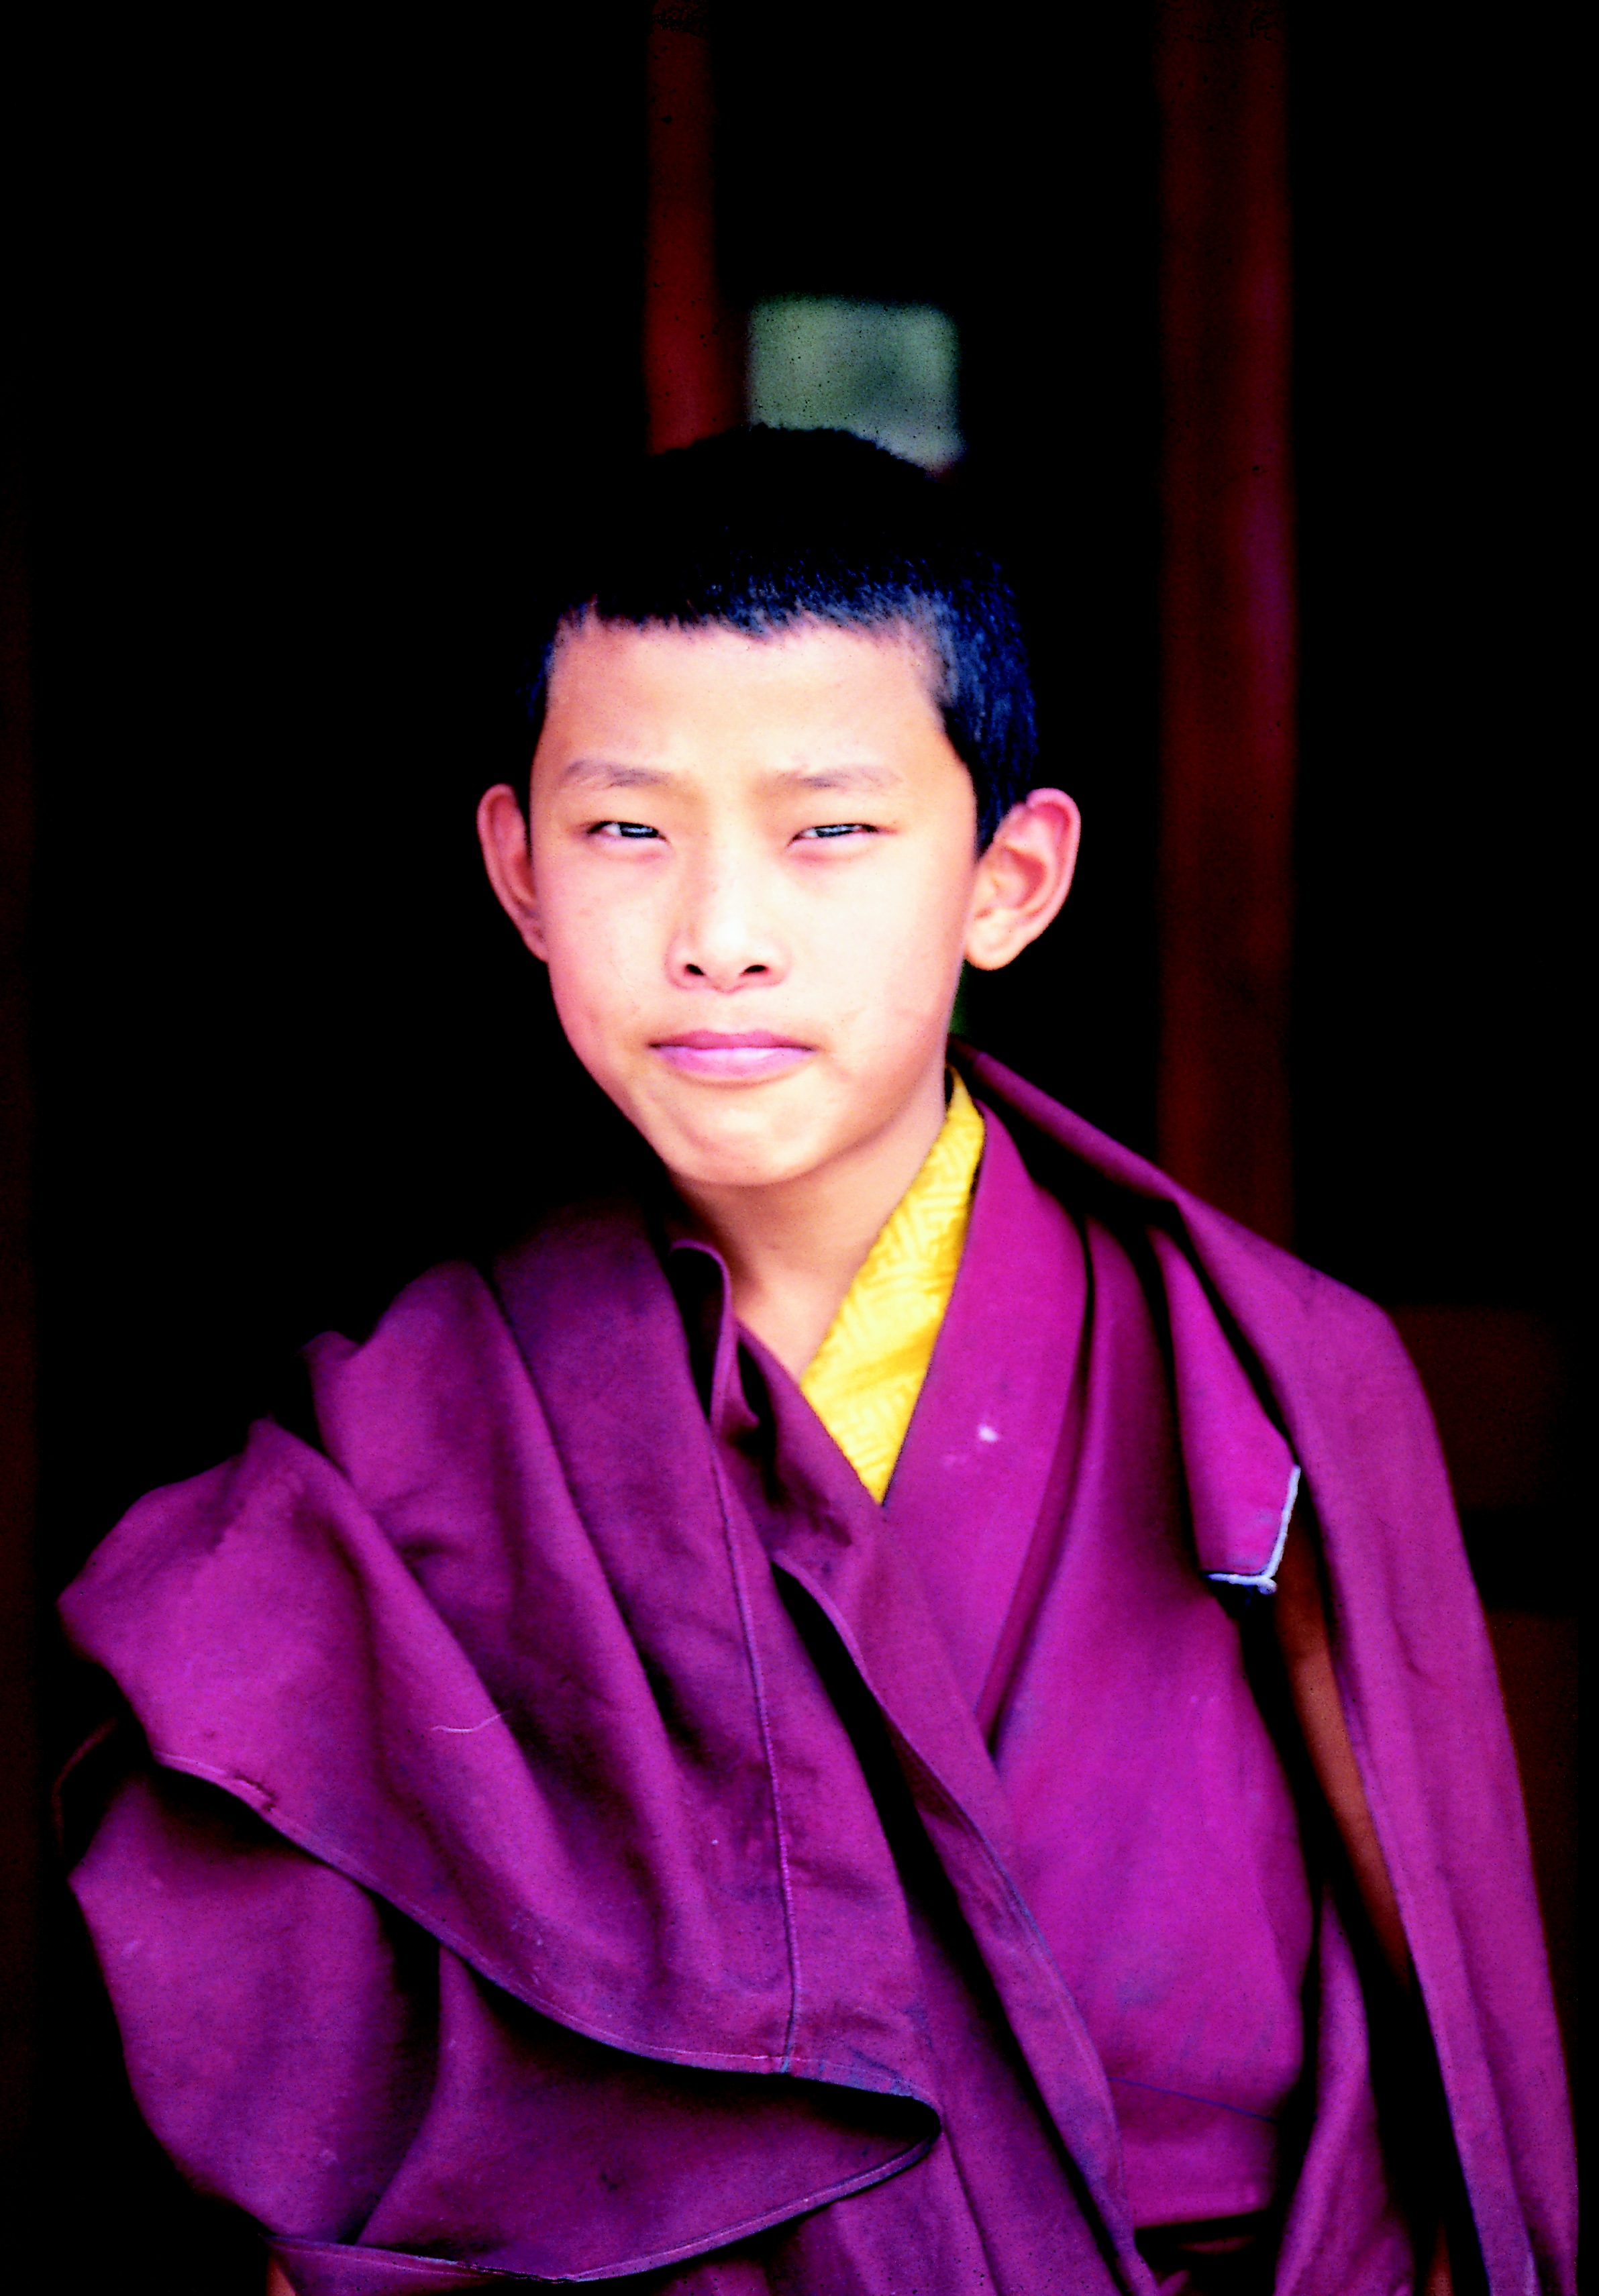
person, boy, kid, color, child, childhood, musical theatre